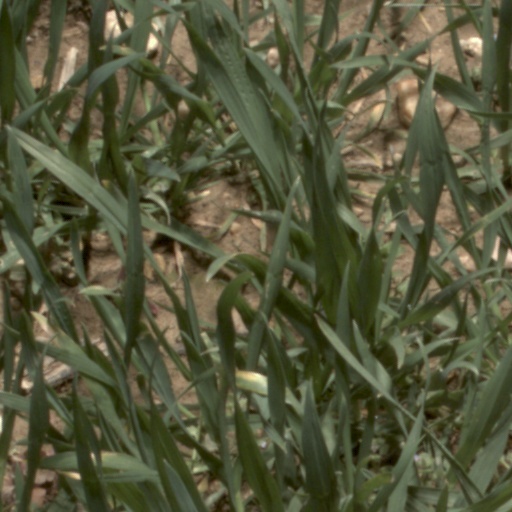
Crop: wheat